Seek (NCIS)

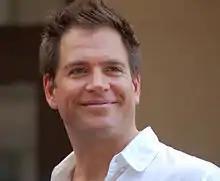
Michael Weatherly (portraying Tony DiNozzo) directed "Seek".

"Seek" is written by Scott Williams and directed by Michael Weatherly. "It all started with a photograph", Williams said about the story behind the episode. "Last year, the touching image of a black lab named Hawkeye laying faithfully beside the flag-draped casket of his late master, Navy SEAL hero Jon Tumilson, swept the internet and made headlines most everywhere. It served as yet another stark reminder of the sacrifices made by our military men and women and their families (pets included)", Williams continued.